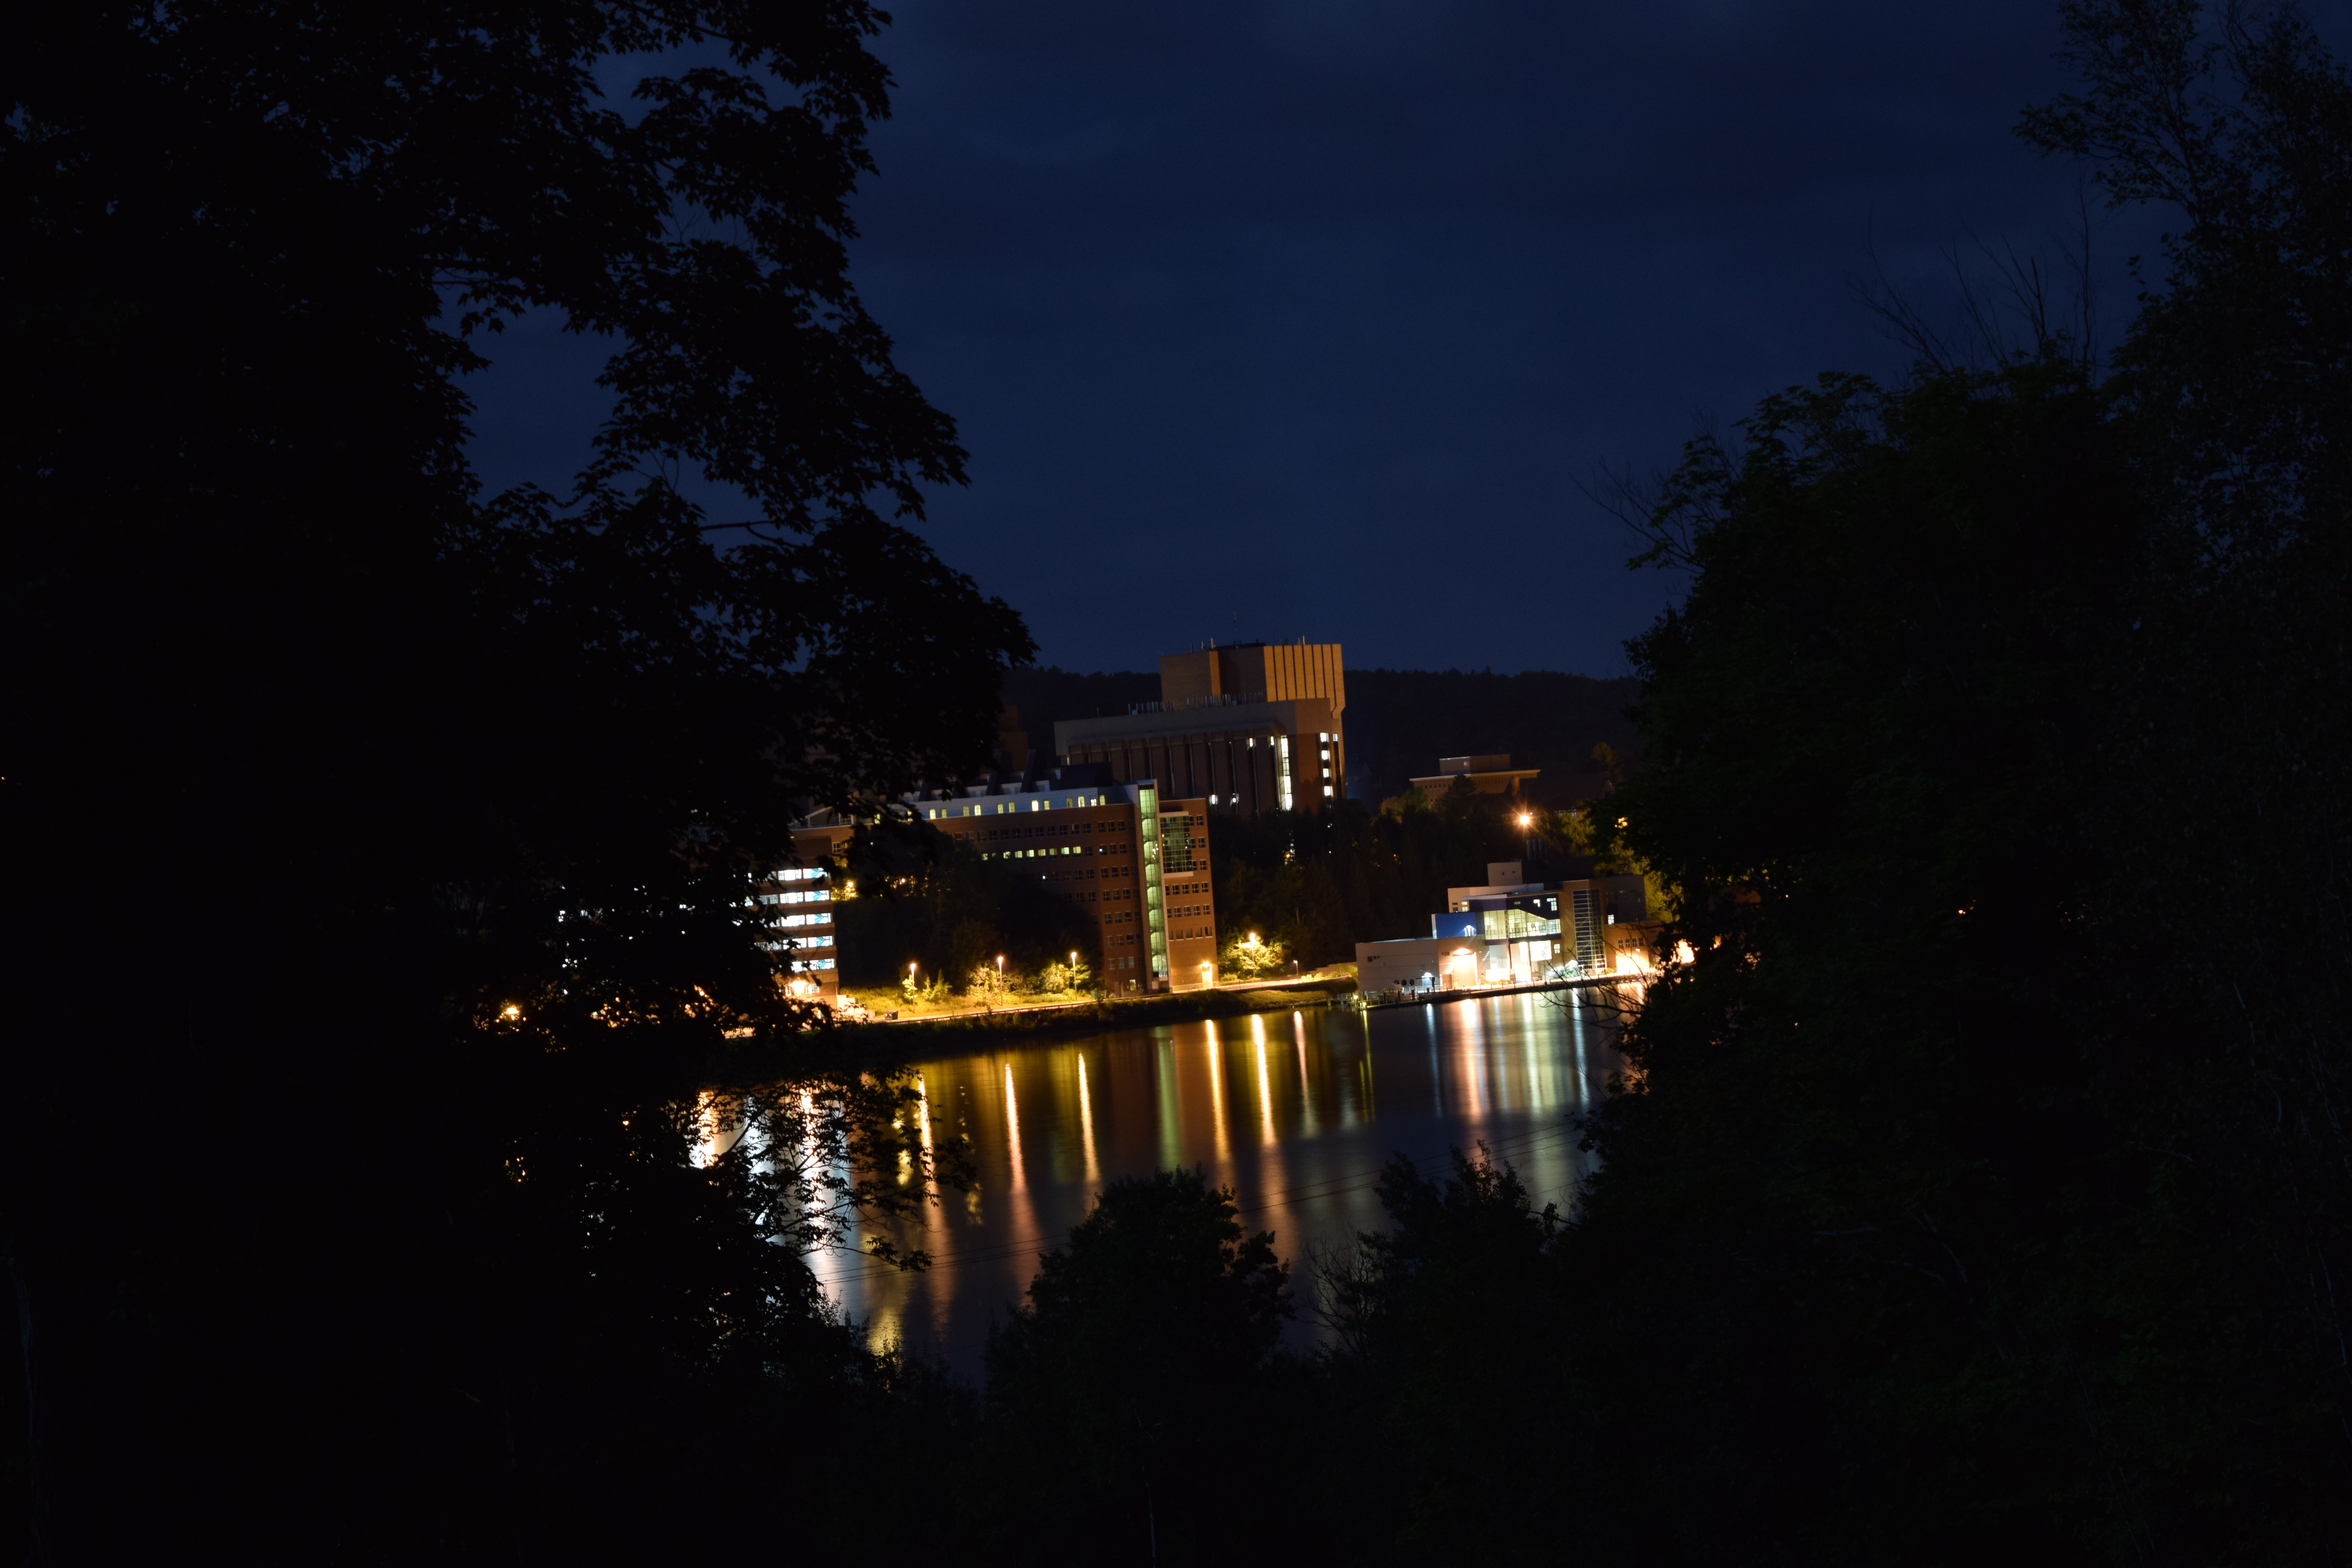
light, sky, skyline, night, sunlight, morning, dawn, cityscape, dusk, evening, reflection, darkness, lighting